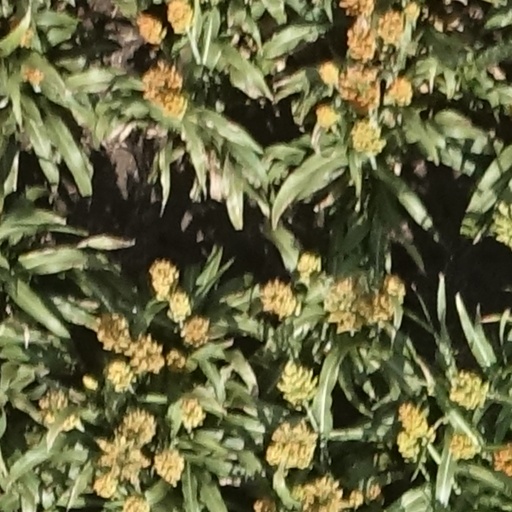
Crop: sorghum